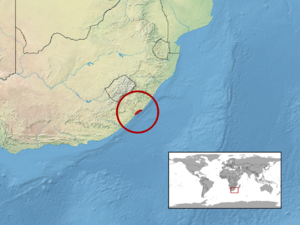
Bradypodion caffer est une espèce de sauriens de la famille des Chamaeleonidae.